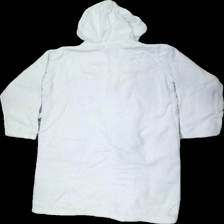
View: back
Type: Hoodie
Category: Children
Brand: Not in the list
Brand text on label: Hampton Republic
Colors: White
Material: 100% cott
Cut: Regular
Size: 158
Price range: <50
Recommended usage: Recycle
Description: White bathrobe for kids from Hampton Republic, size 158/164. Poor condition.
Comment: Missing belt